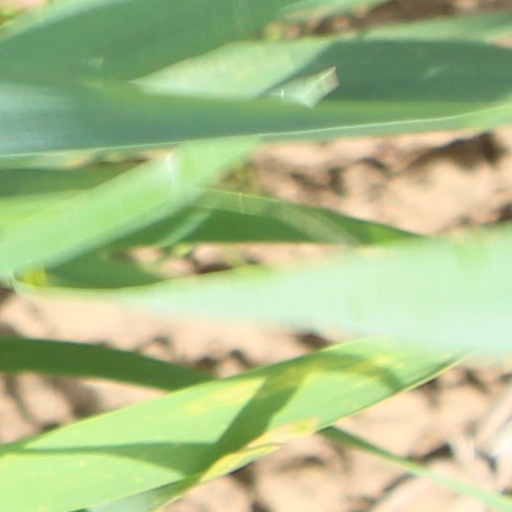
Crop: wheat